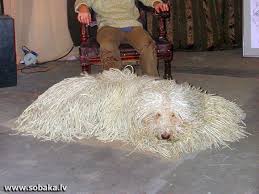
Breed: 318-n000115-komondor